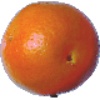
Label: Tangelo 1